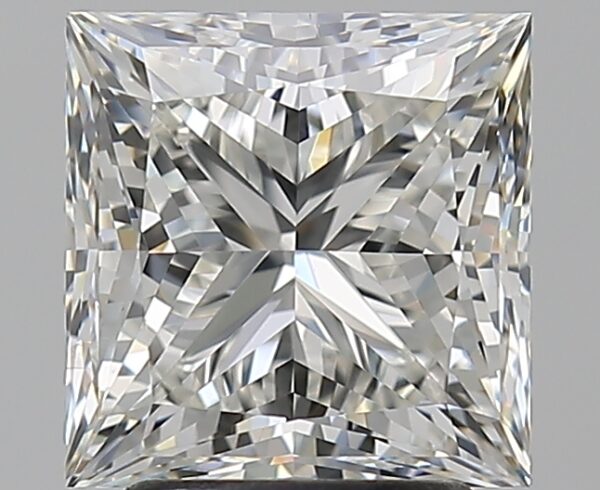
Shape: princess
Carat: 3
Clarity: SI1
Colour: I
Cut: EX
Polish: EX
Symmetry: EX
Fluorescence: N
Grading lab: GIA
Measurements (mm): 7.75 x 7.58 x 5.61